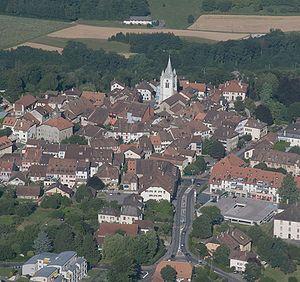
Cossonay est une commune suisse du canton de Vaud, située dans le district de Morges. Ses habitants sont surnommés « les Traîne-Gourdins». Cossonay comptait 3 608 habitants lors du recensement du 31 décembre 2014.
La Route principale 9 est une route principale suisse reliant Vallorbe à Gondo, en passant par Lausanne, Vevey, Montreux, Martigny, Sion, Sierre, Brigue et le col du Simplon.